101st Heavy Anti-Aircraft Regiment, Royal Artillery

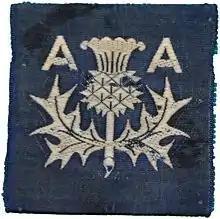
3 AA Divisional sign

The regiment remained in OSDEF, latterly with 136 Z Battery (equipped with rocket projectors) under its command, until June 1941, when it crossed back to North Eastern mainland Scotland, where it joined 51 AA Bde in 3 AA Division.